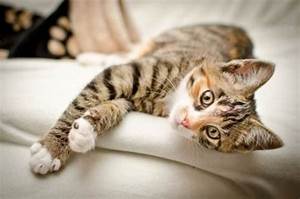
Label: gatto